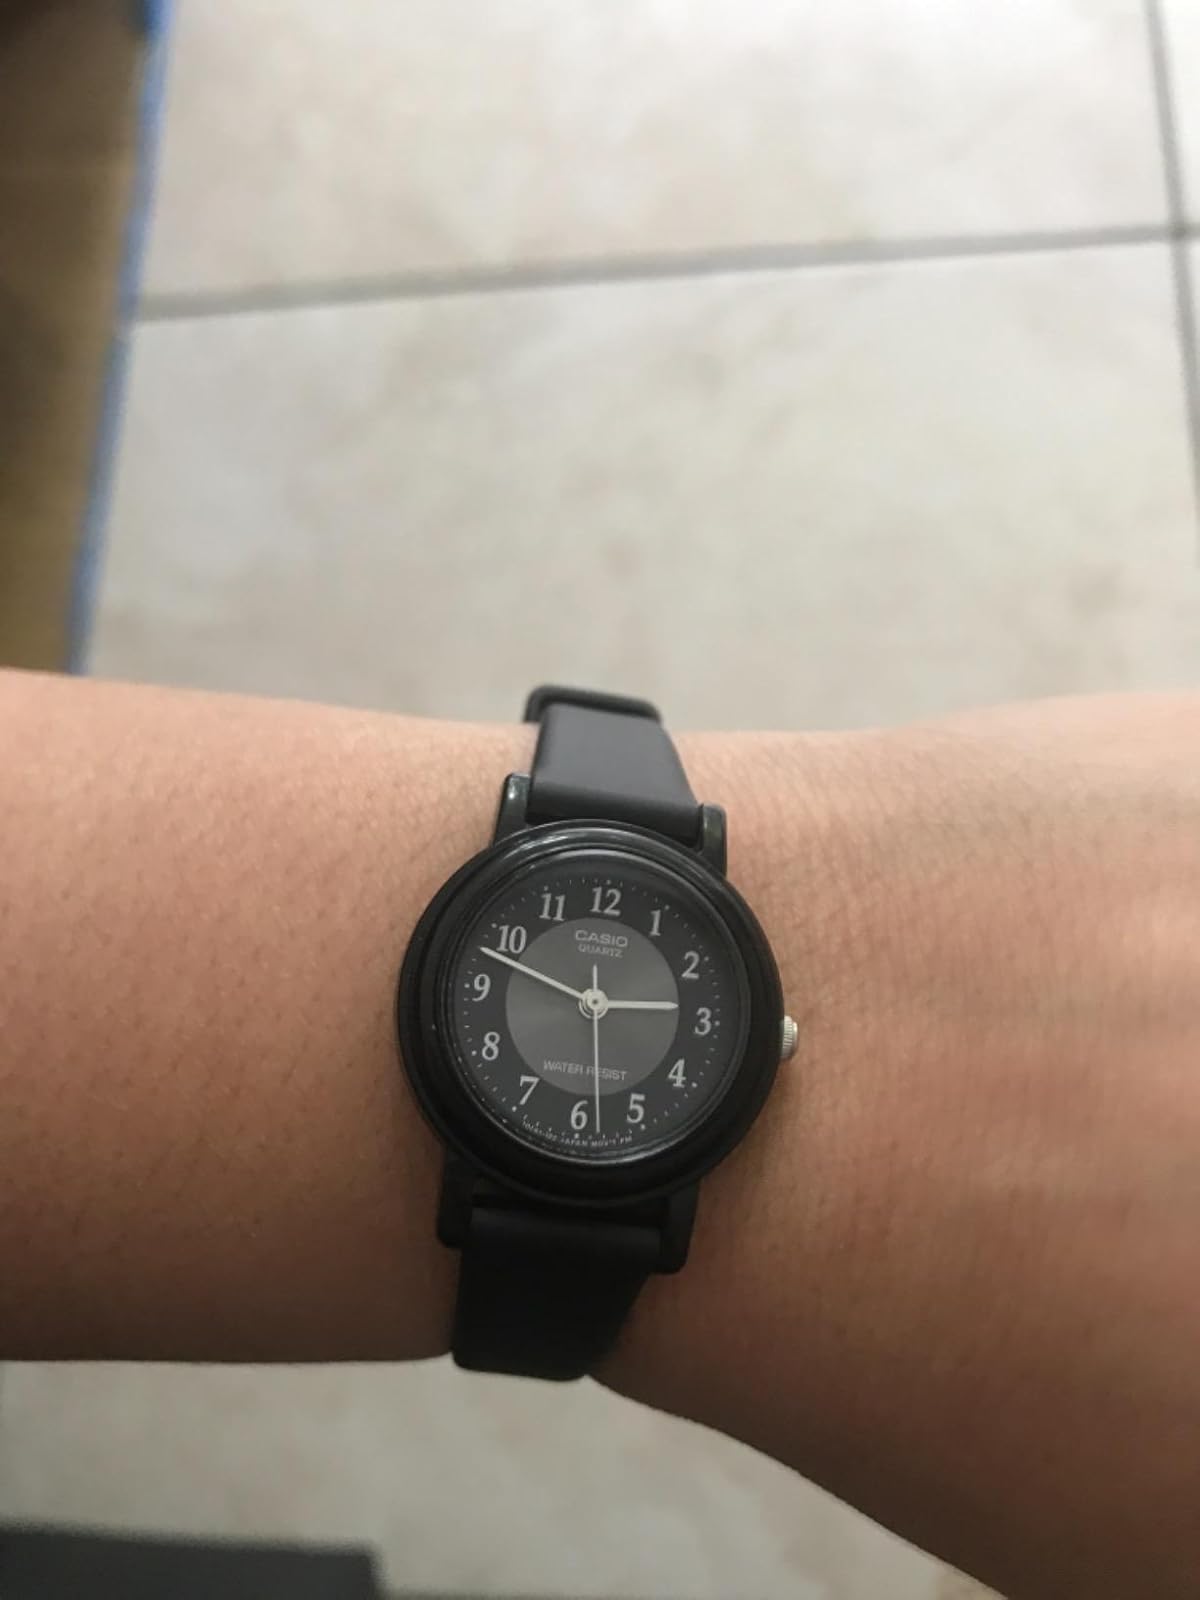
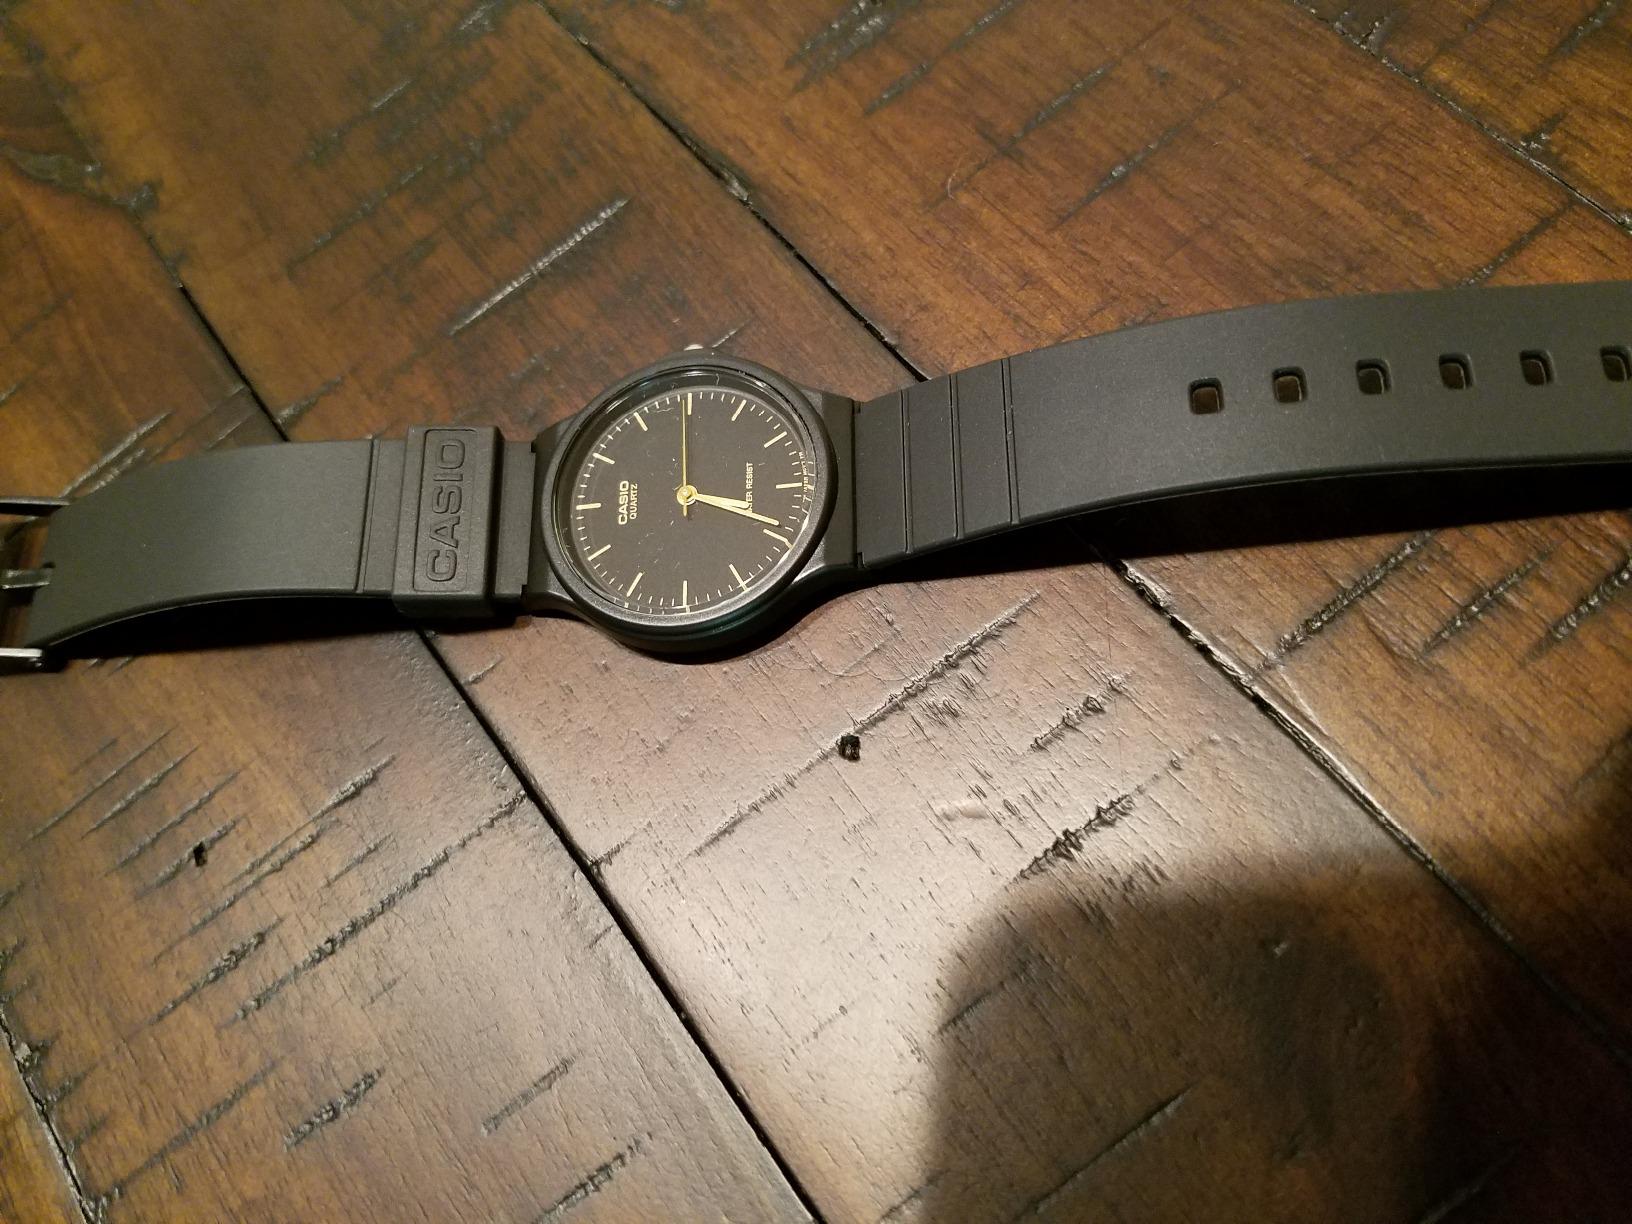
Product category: accessories_watch
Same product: no